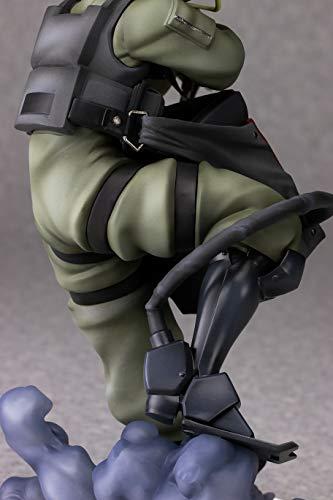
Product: Pulchra The Saga of Tanya The Evil: Tanya Von Degurechaff 1: 7 Scale PVC Figure
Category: Toys & Games | Collectible Toys | Statues, Bobbleheads & Busts | Statues
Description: Tanya is featured here aiming her rifle with her signature crazed expression.
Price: $224.99
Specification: ProductDimensions:4x3x7.4inches|ItemWeight:1.54pounds|ShippingWeight:1.54pounds(Viewshippingratesandpolicies)|ASIN:B07NDXK4SK|Itemmodelnumber:JAN198012|Manufacturerrecommendedage:15yearsandup